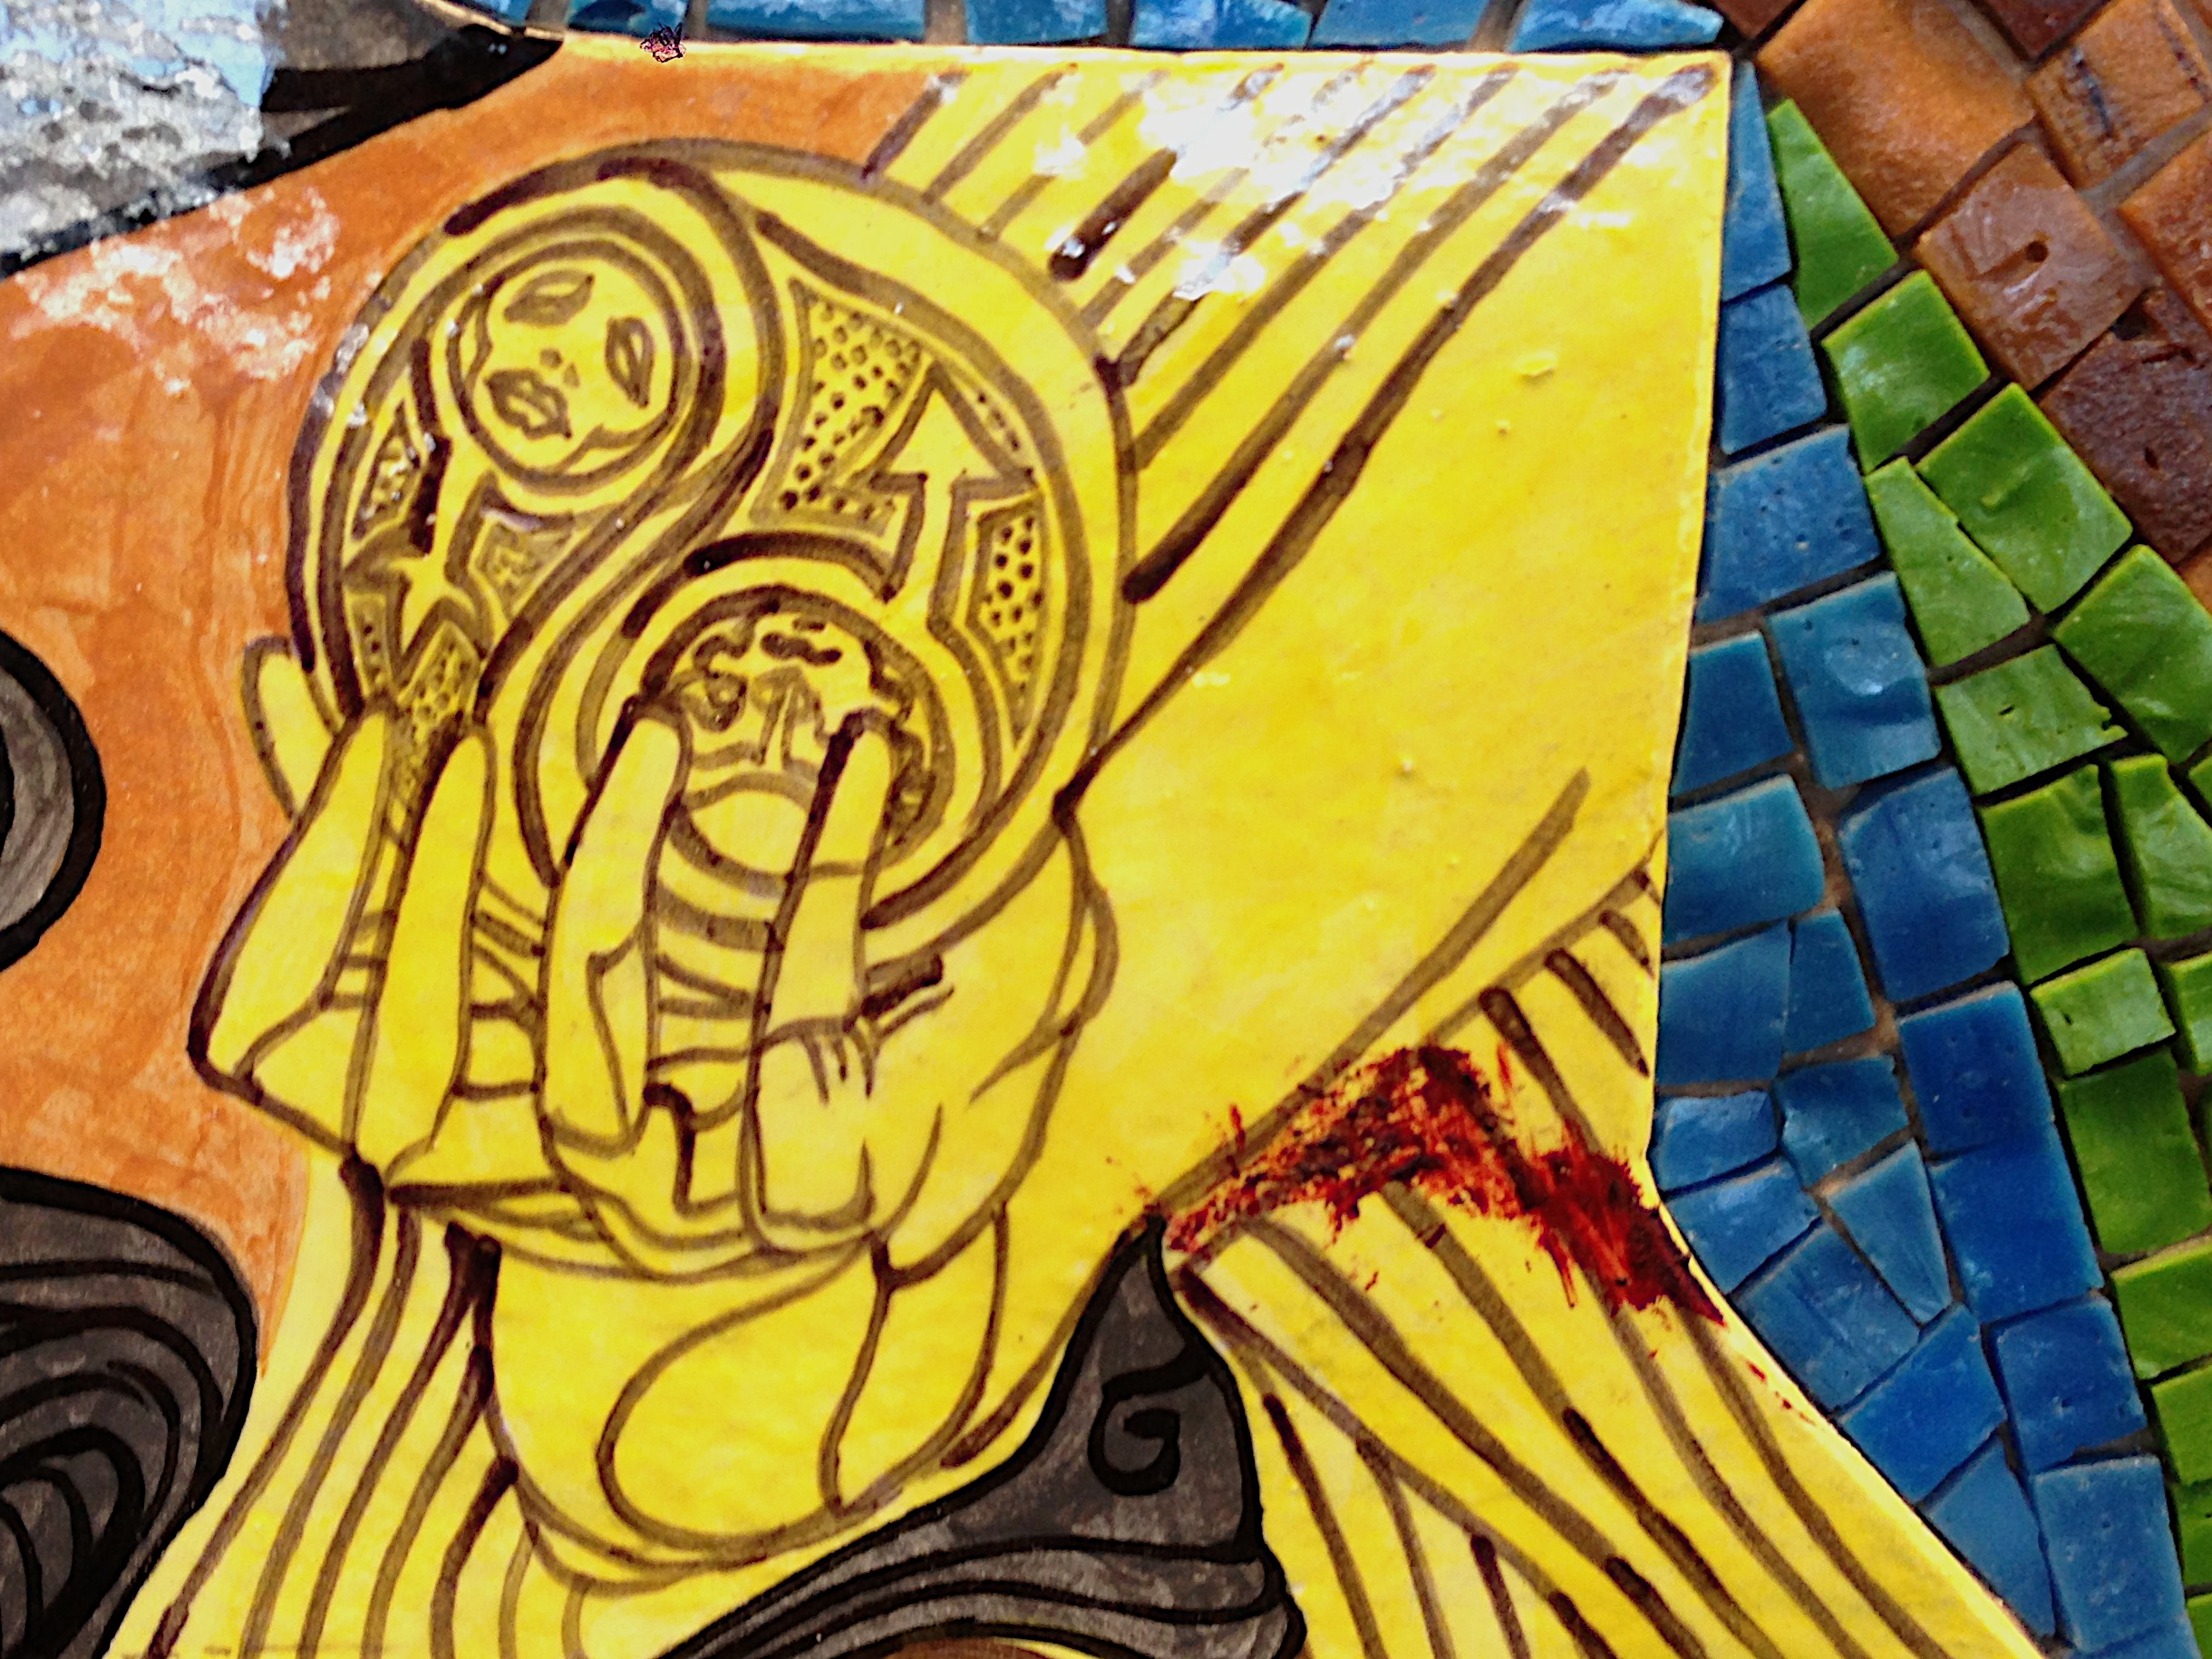
color, art, mural, carving, asia13